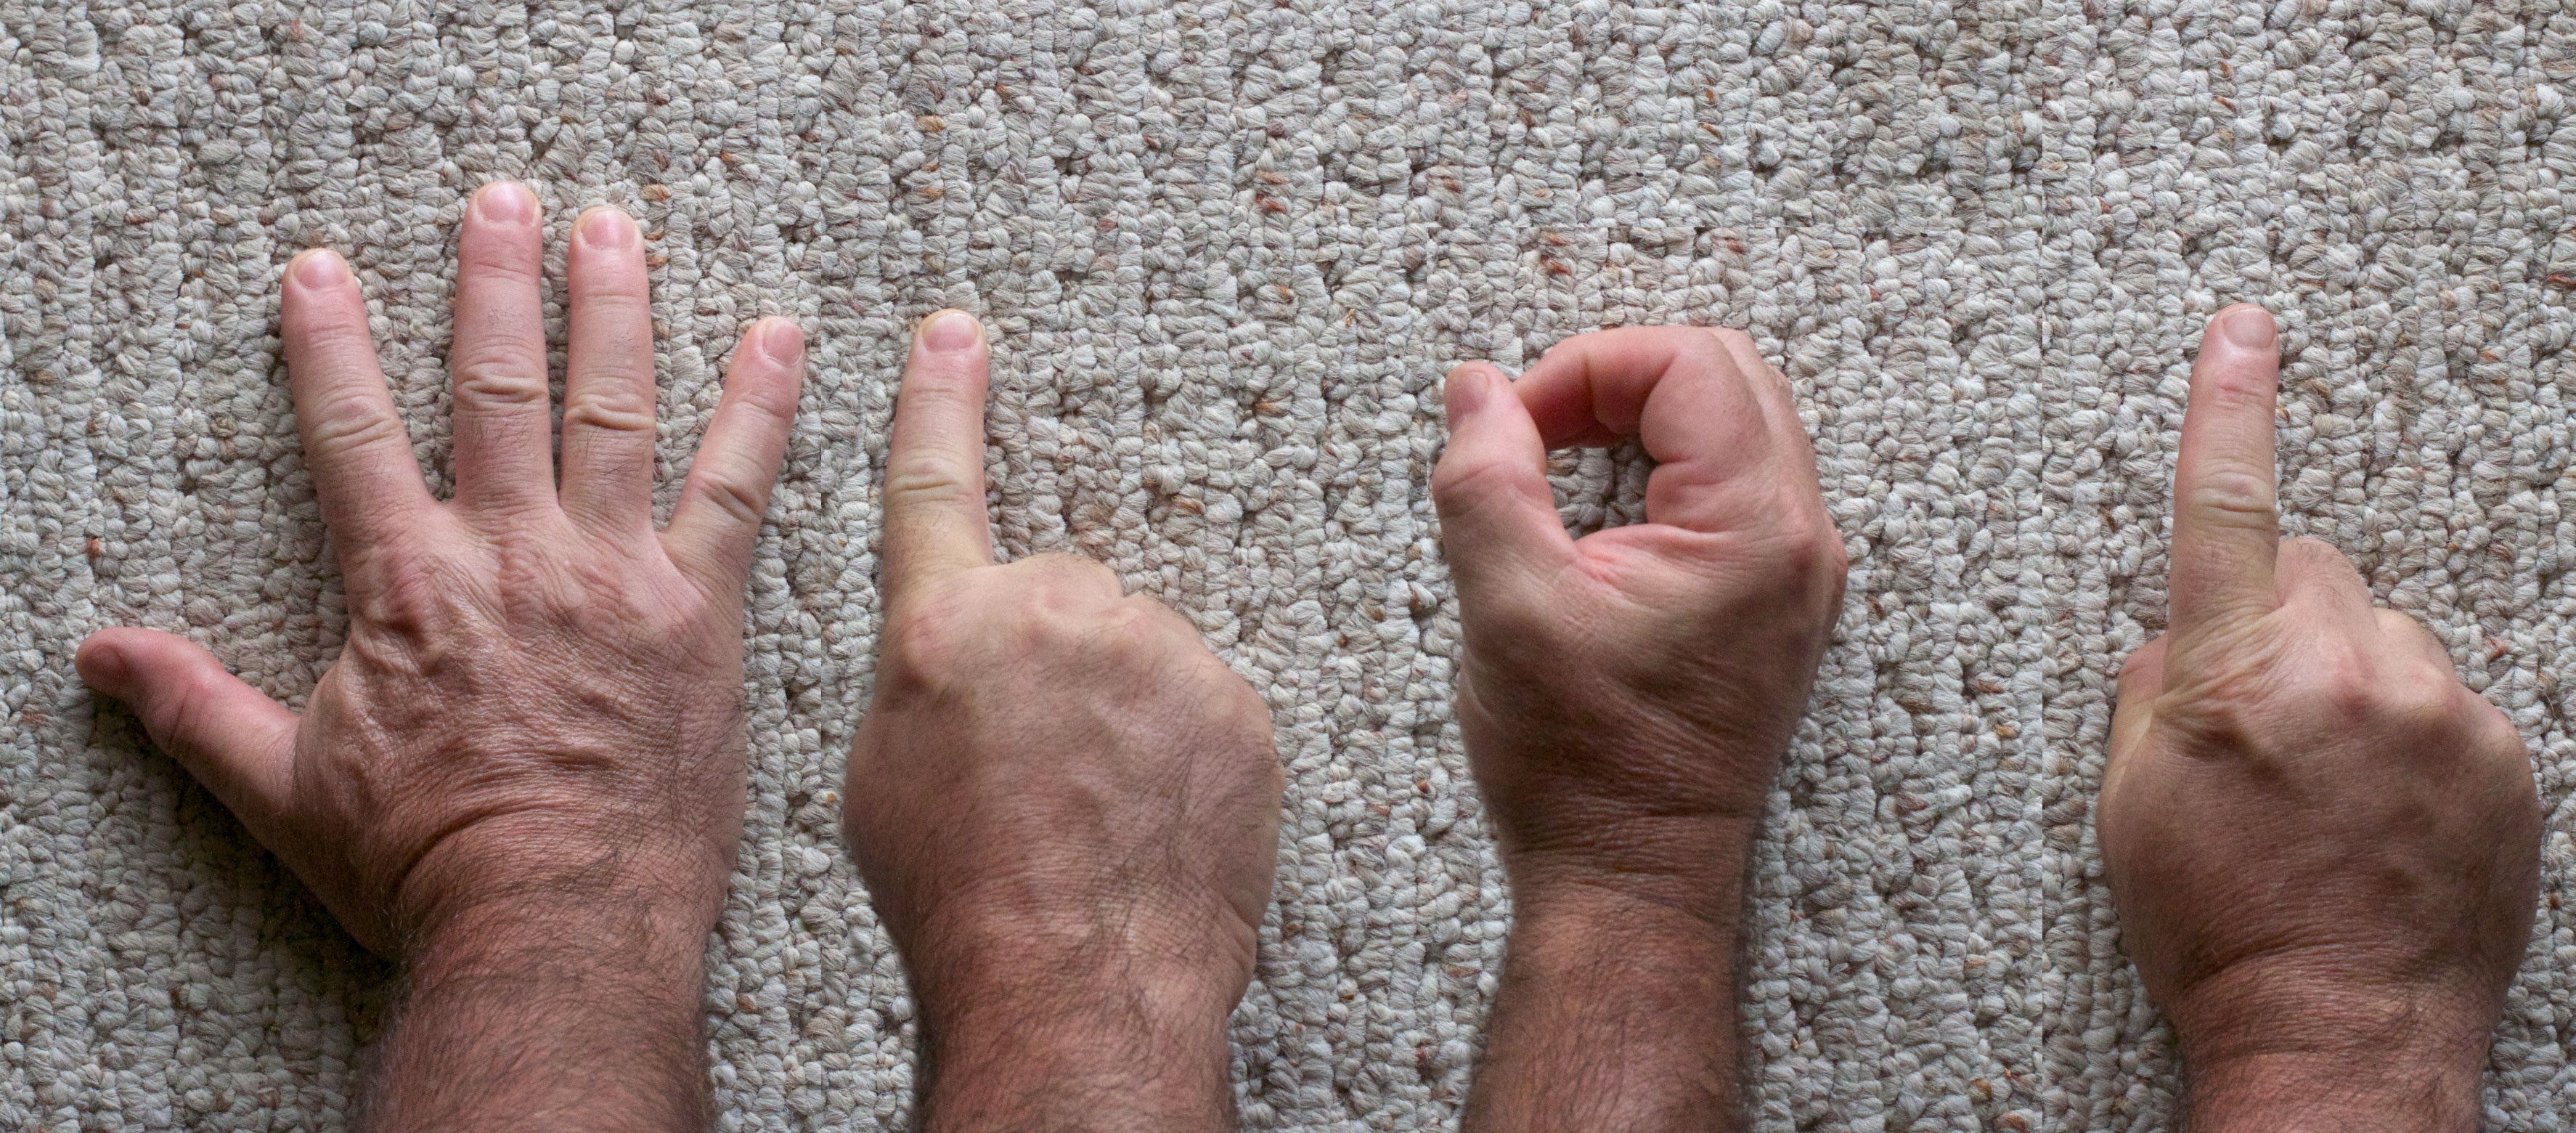
hand, leg, finger, foot, nail, human body, toe, dailycreate, tdc601, sense